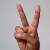
The image shows a hand gesture representing the letter 'V' in Indian Sign Language.